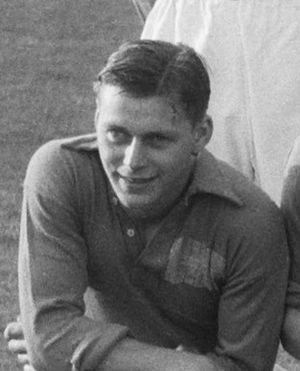
Holger Hansson
Holger Valdemar Hansson var en svensk fodboldspiller og -træner.